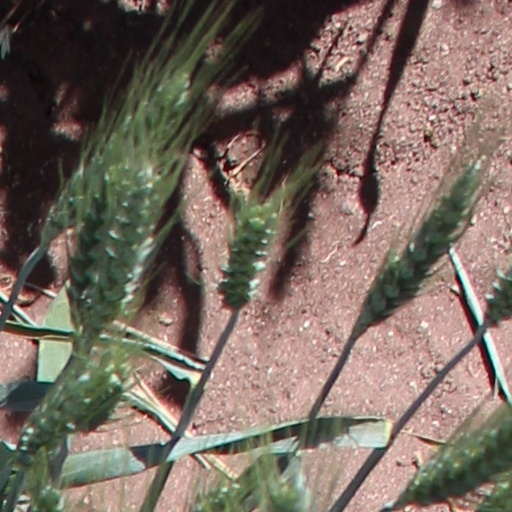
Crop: wheat